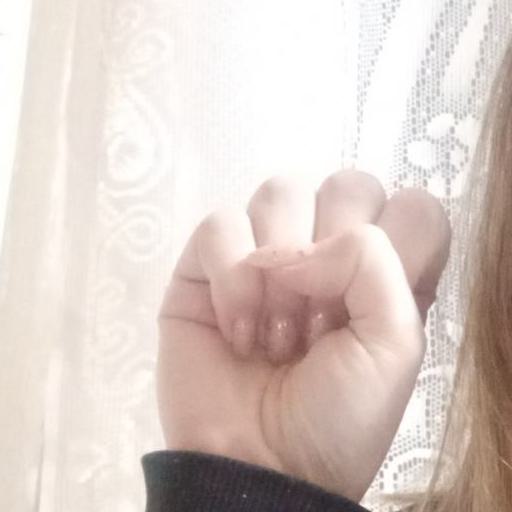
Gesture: fist